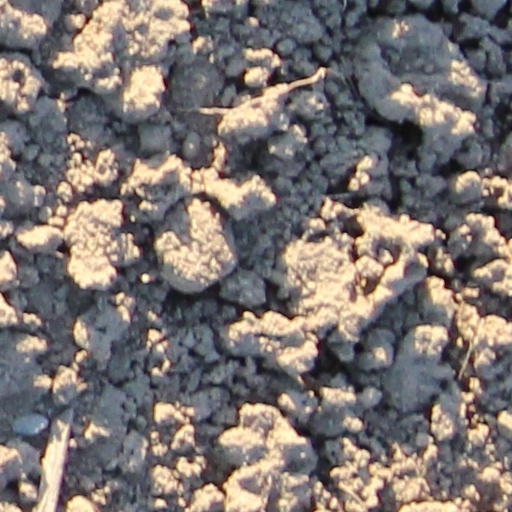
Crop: wheat